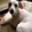
Label: dog